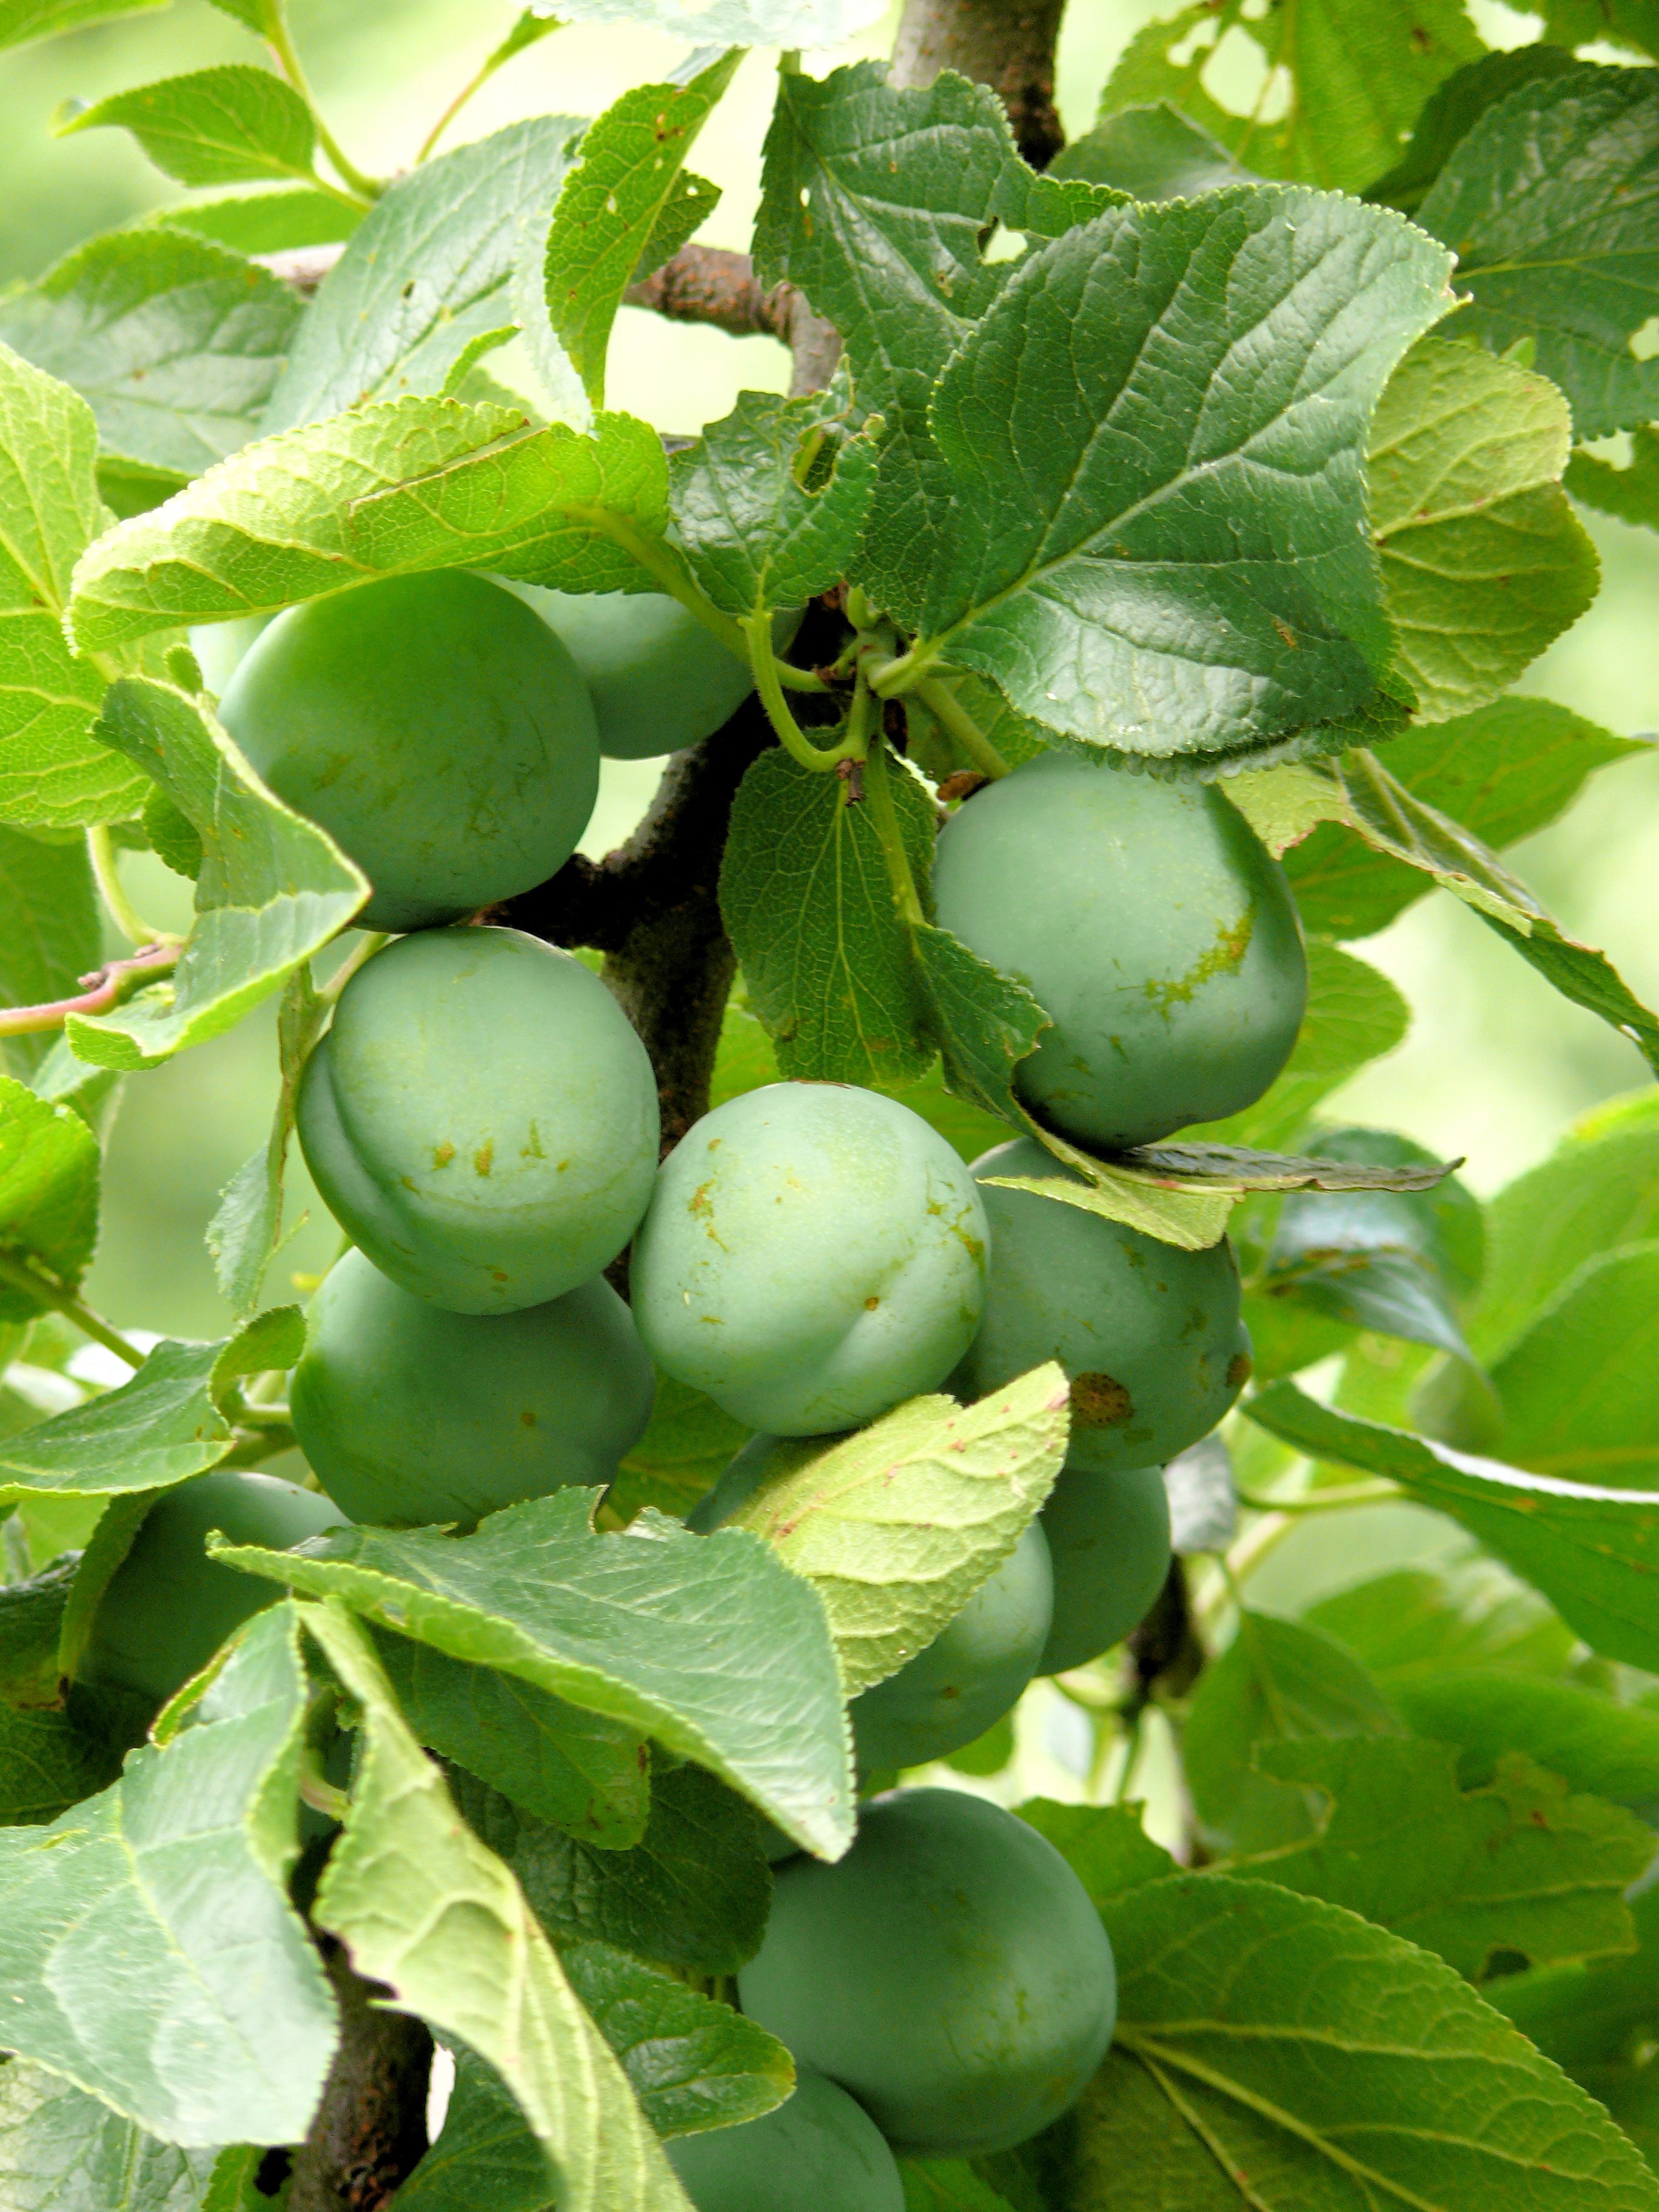
tree, branch, plant, fruit, flower, food, spring, green, produce, garden, shrub, plums, flowering plant, unripe plums, coccoloba uvifera, land plant, reine claude